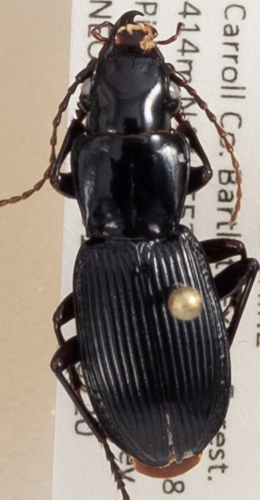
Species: Pterostichus rostratus
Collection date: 2022-07-20
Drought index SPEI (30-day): -0.988
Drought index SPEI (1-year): -0.8
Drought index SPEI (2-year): -1.314